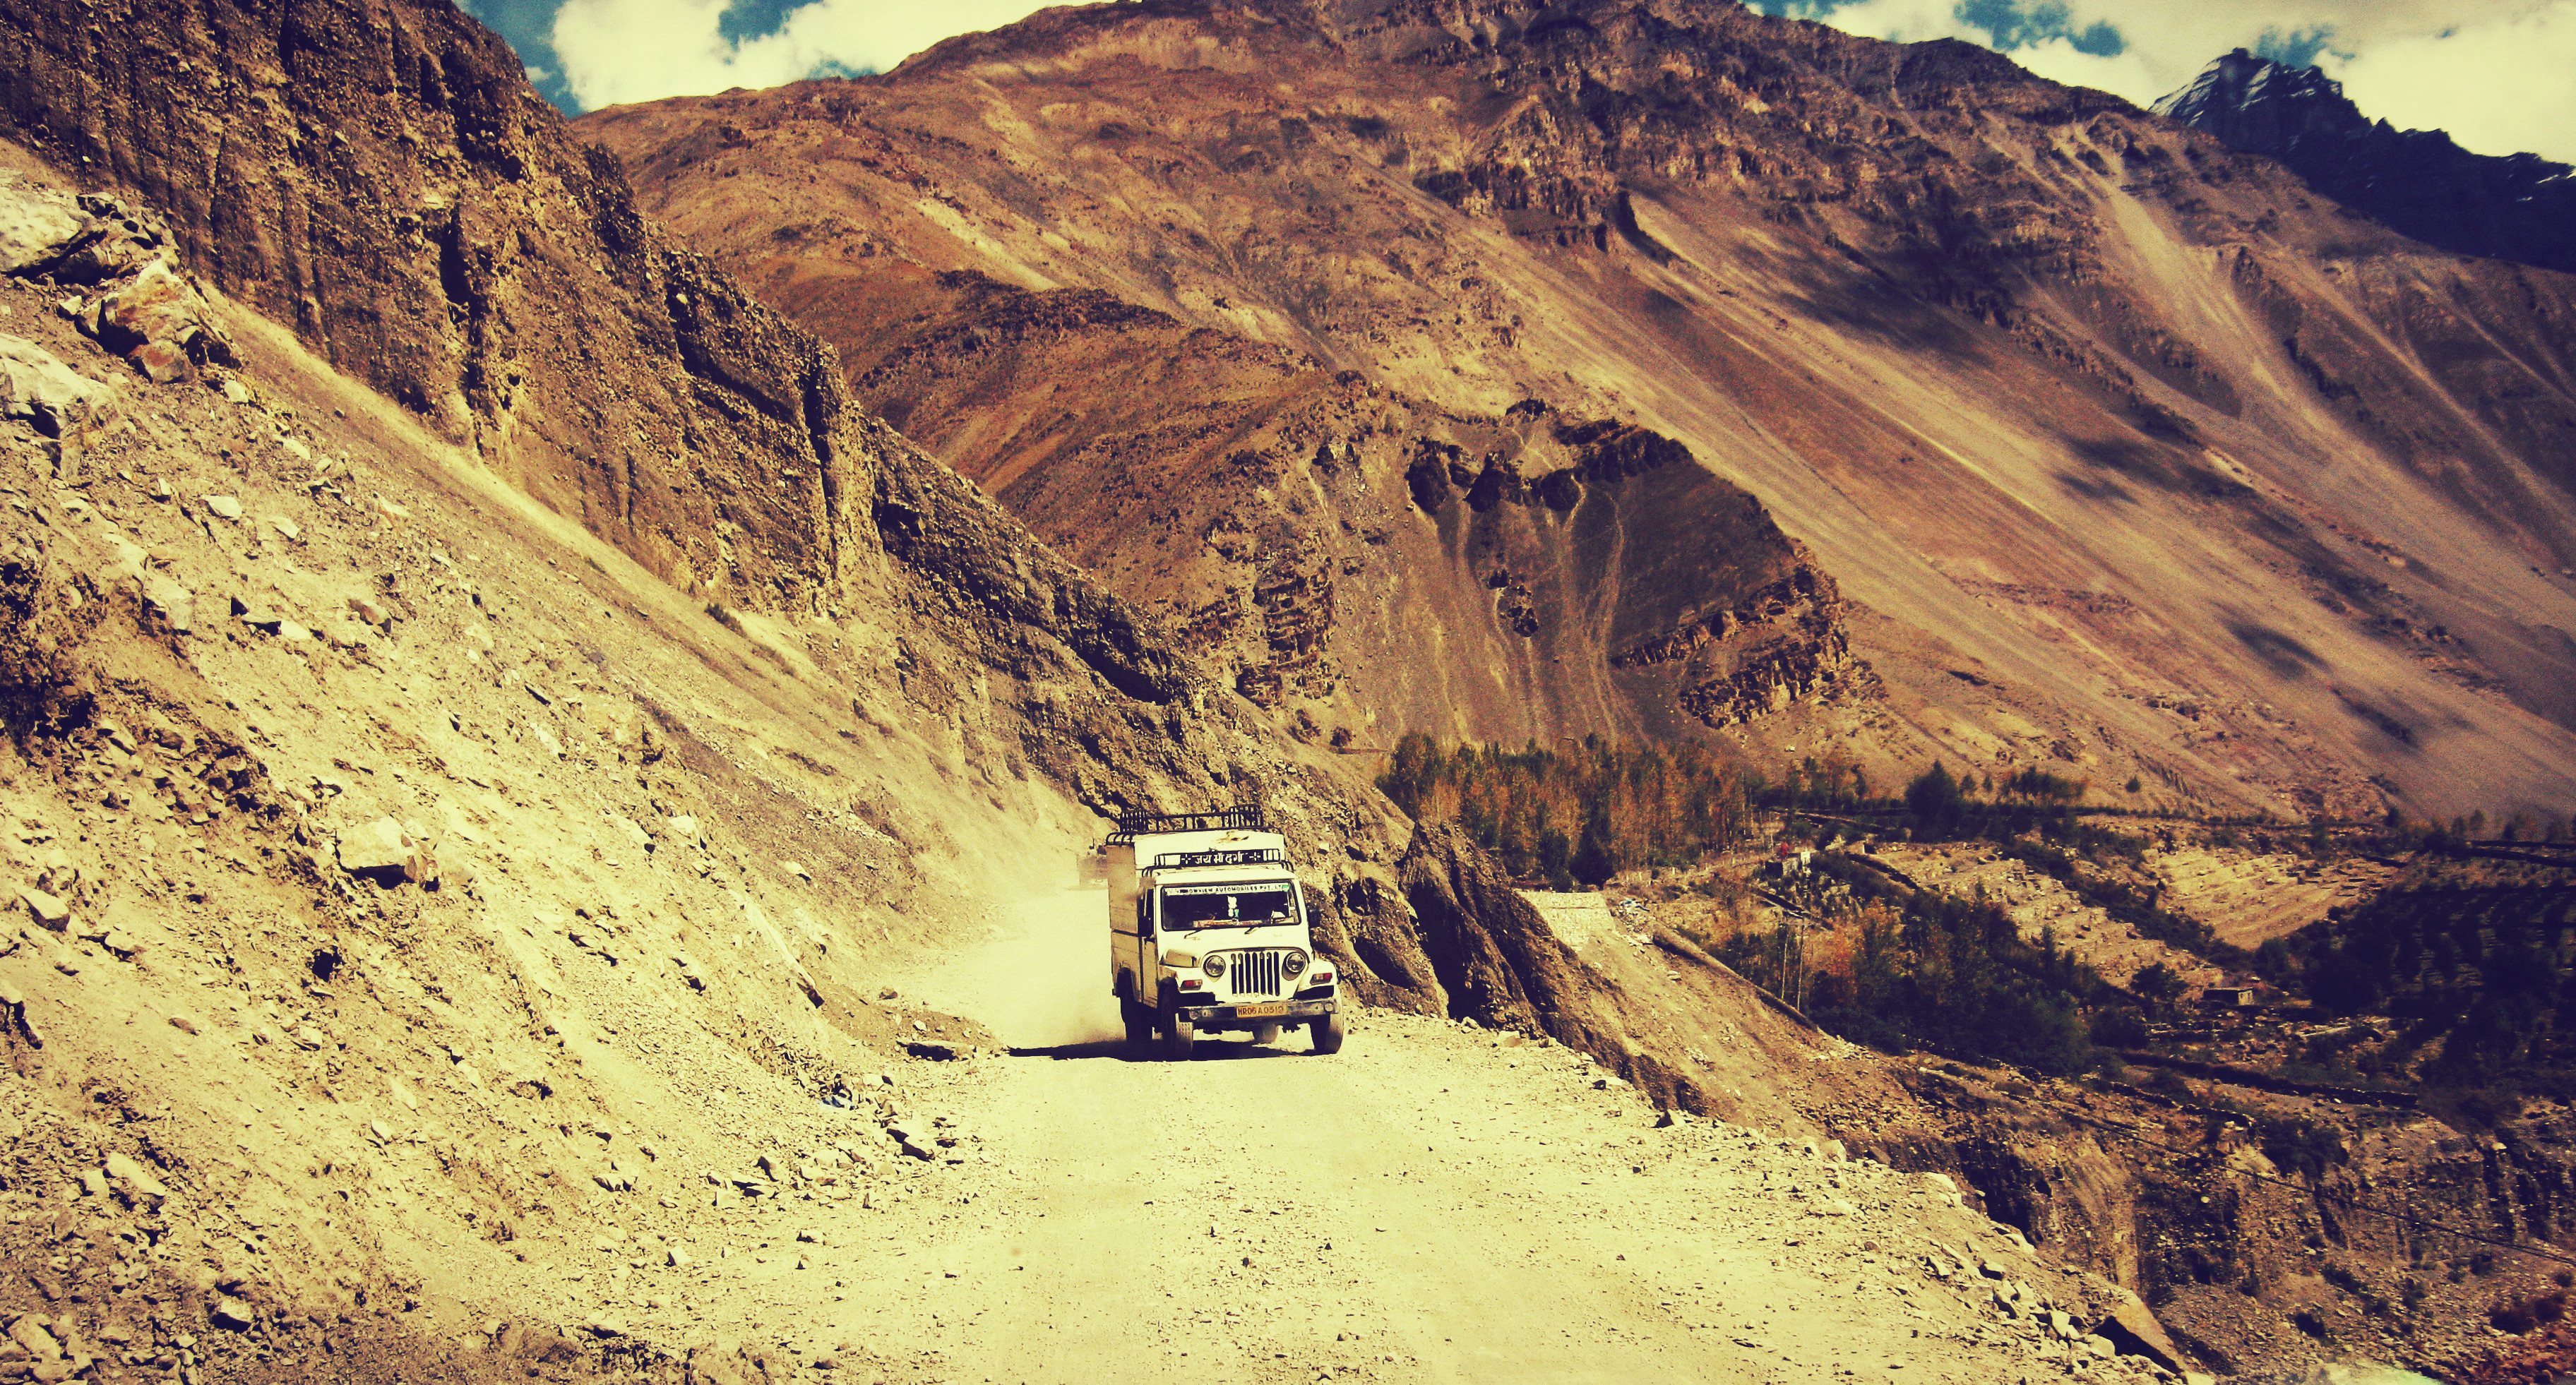
landscape, mountain, road, car, adventure, jeep, valley, mountain range, dirt road, cliff, canyon, terrain, expedition, geology, mountains, infrastructure, plateau, wadi, landform, mountain pass, natural environment, geographical feature, mountainous landforms, geological phenomenon